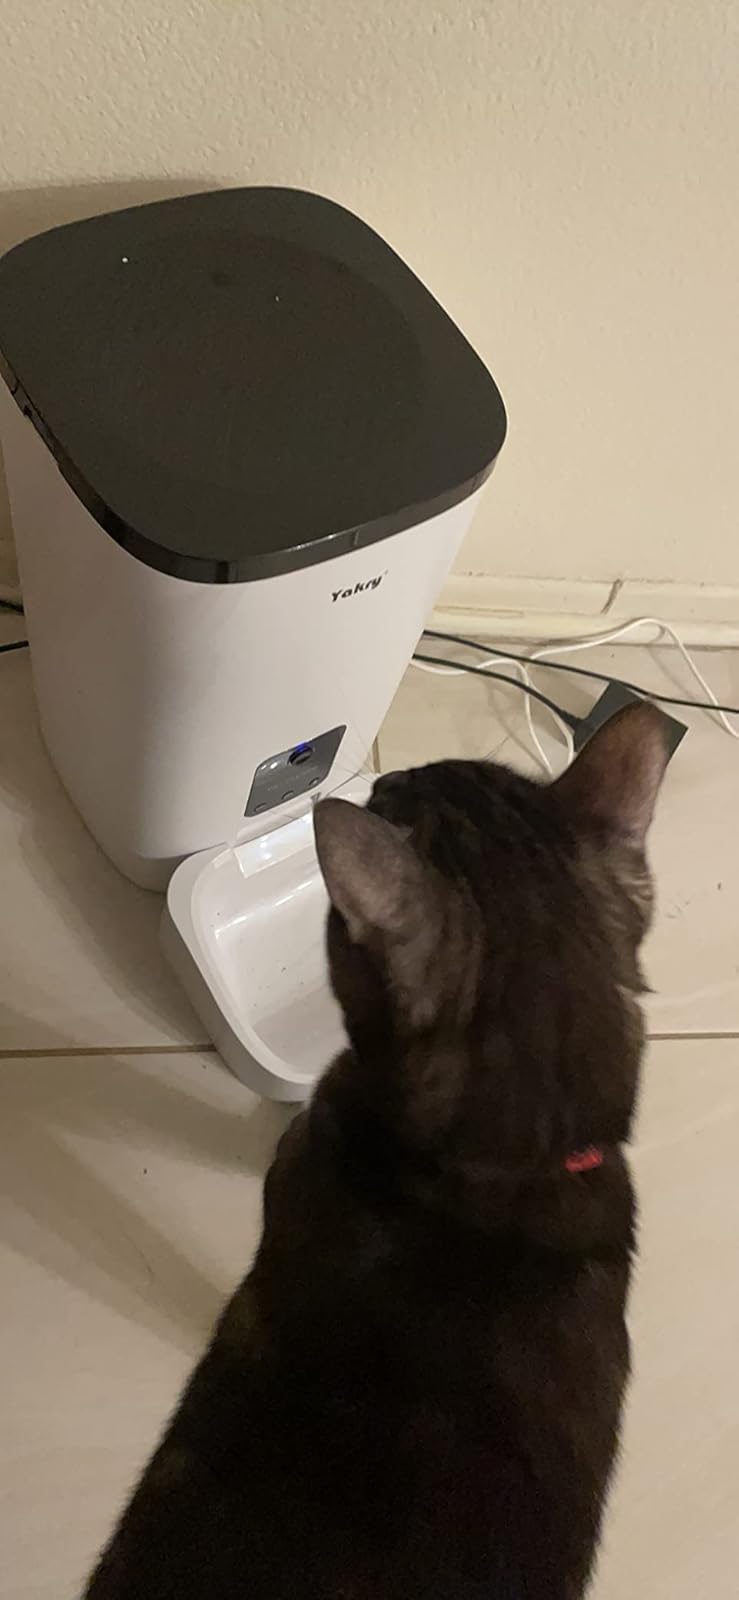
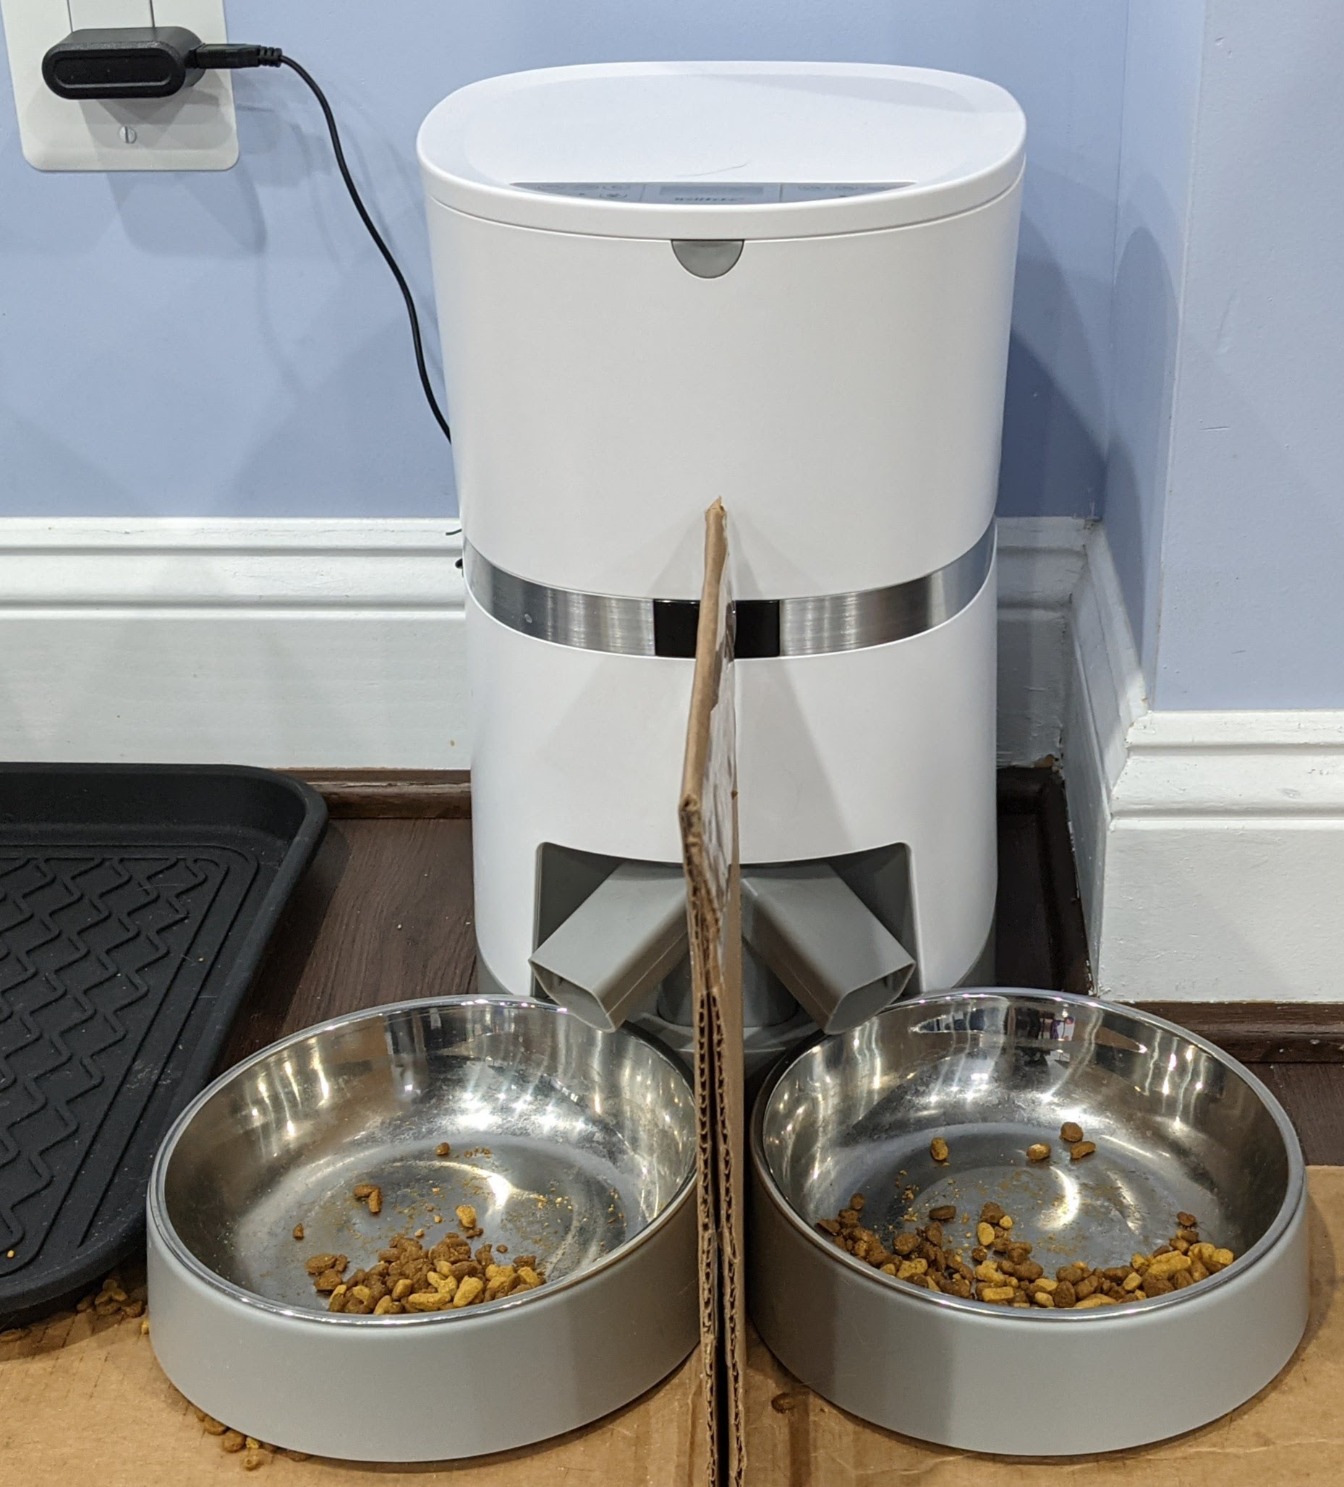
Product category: items_feeder
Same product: no